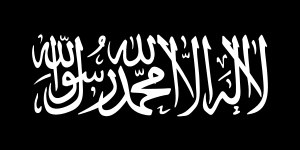
Al-Qaeda
Al-Qaedas logo.
"Al-Qaeda – og med følgende translitteration: al-Qaida, al-Qa'ida, al-Quaida, el-Qaida, äl-Qaida – betyder ""grundlaget"" eller ""basen"".